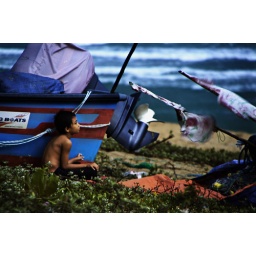
~Copyright protected~A boy found his shelter during a rainy evening in Rantau Abang while watching his friend playing beach soccer.